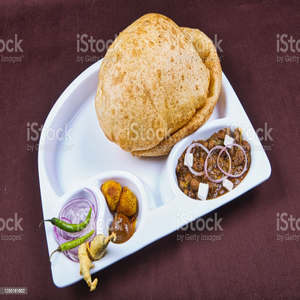
Dish: cholebhature